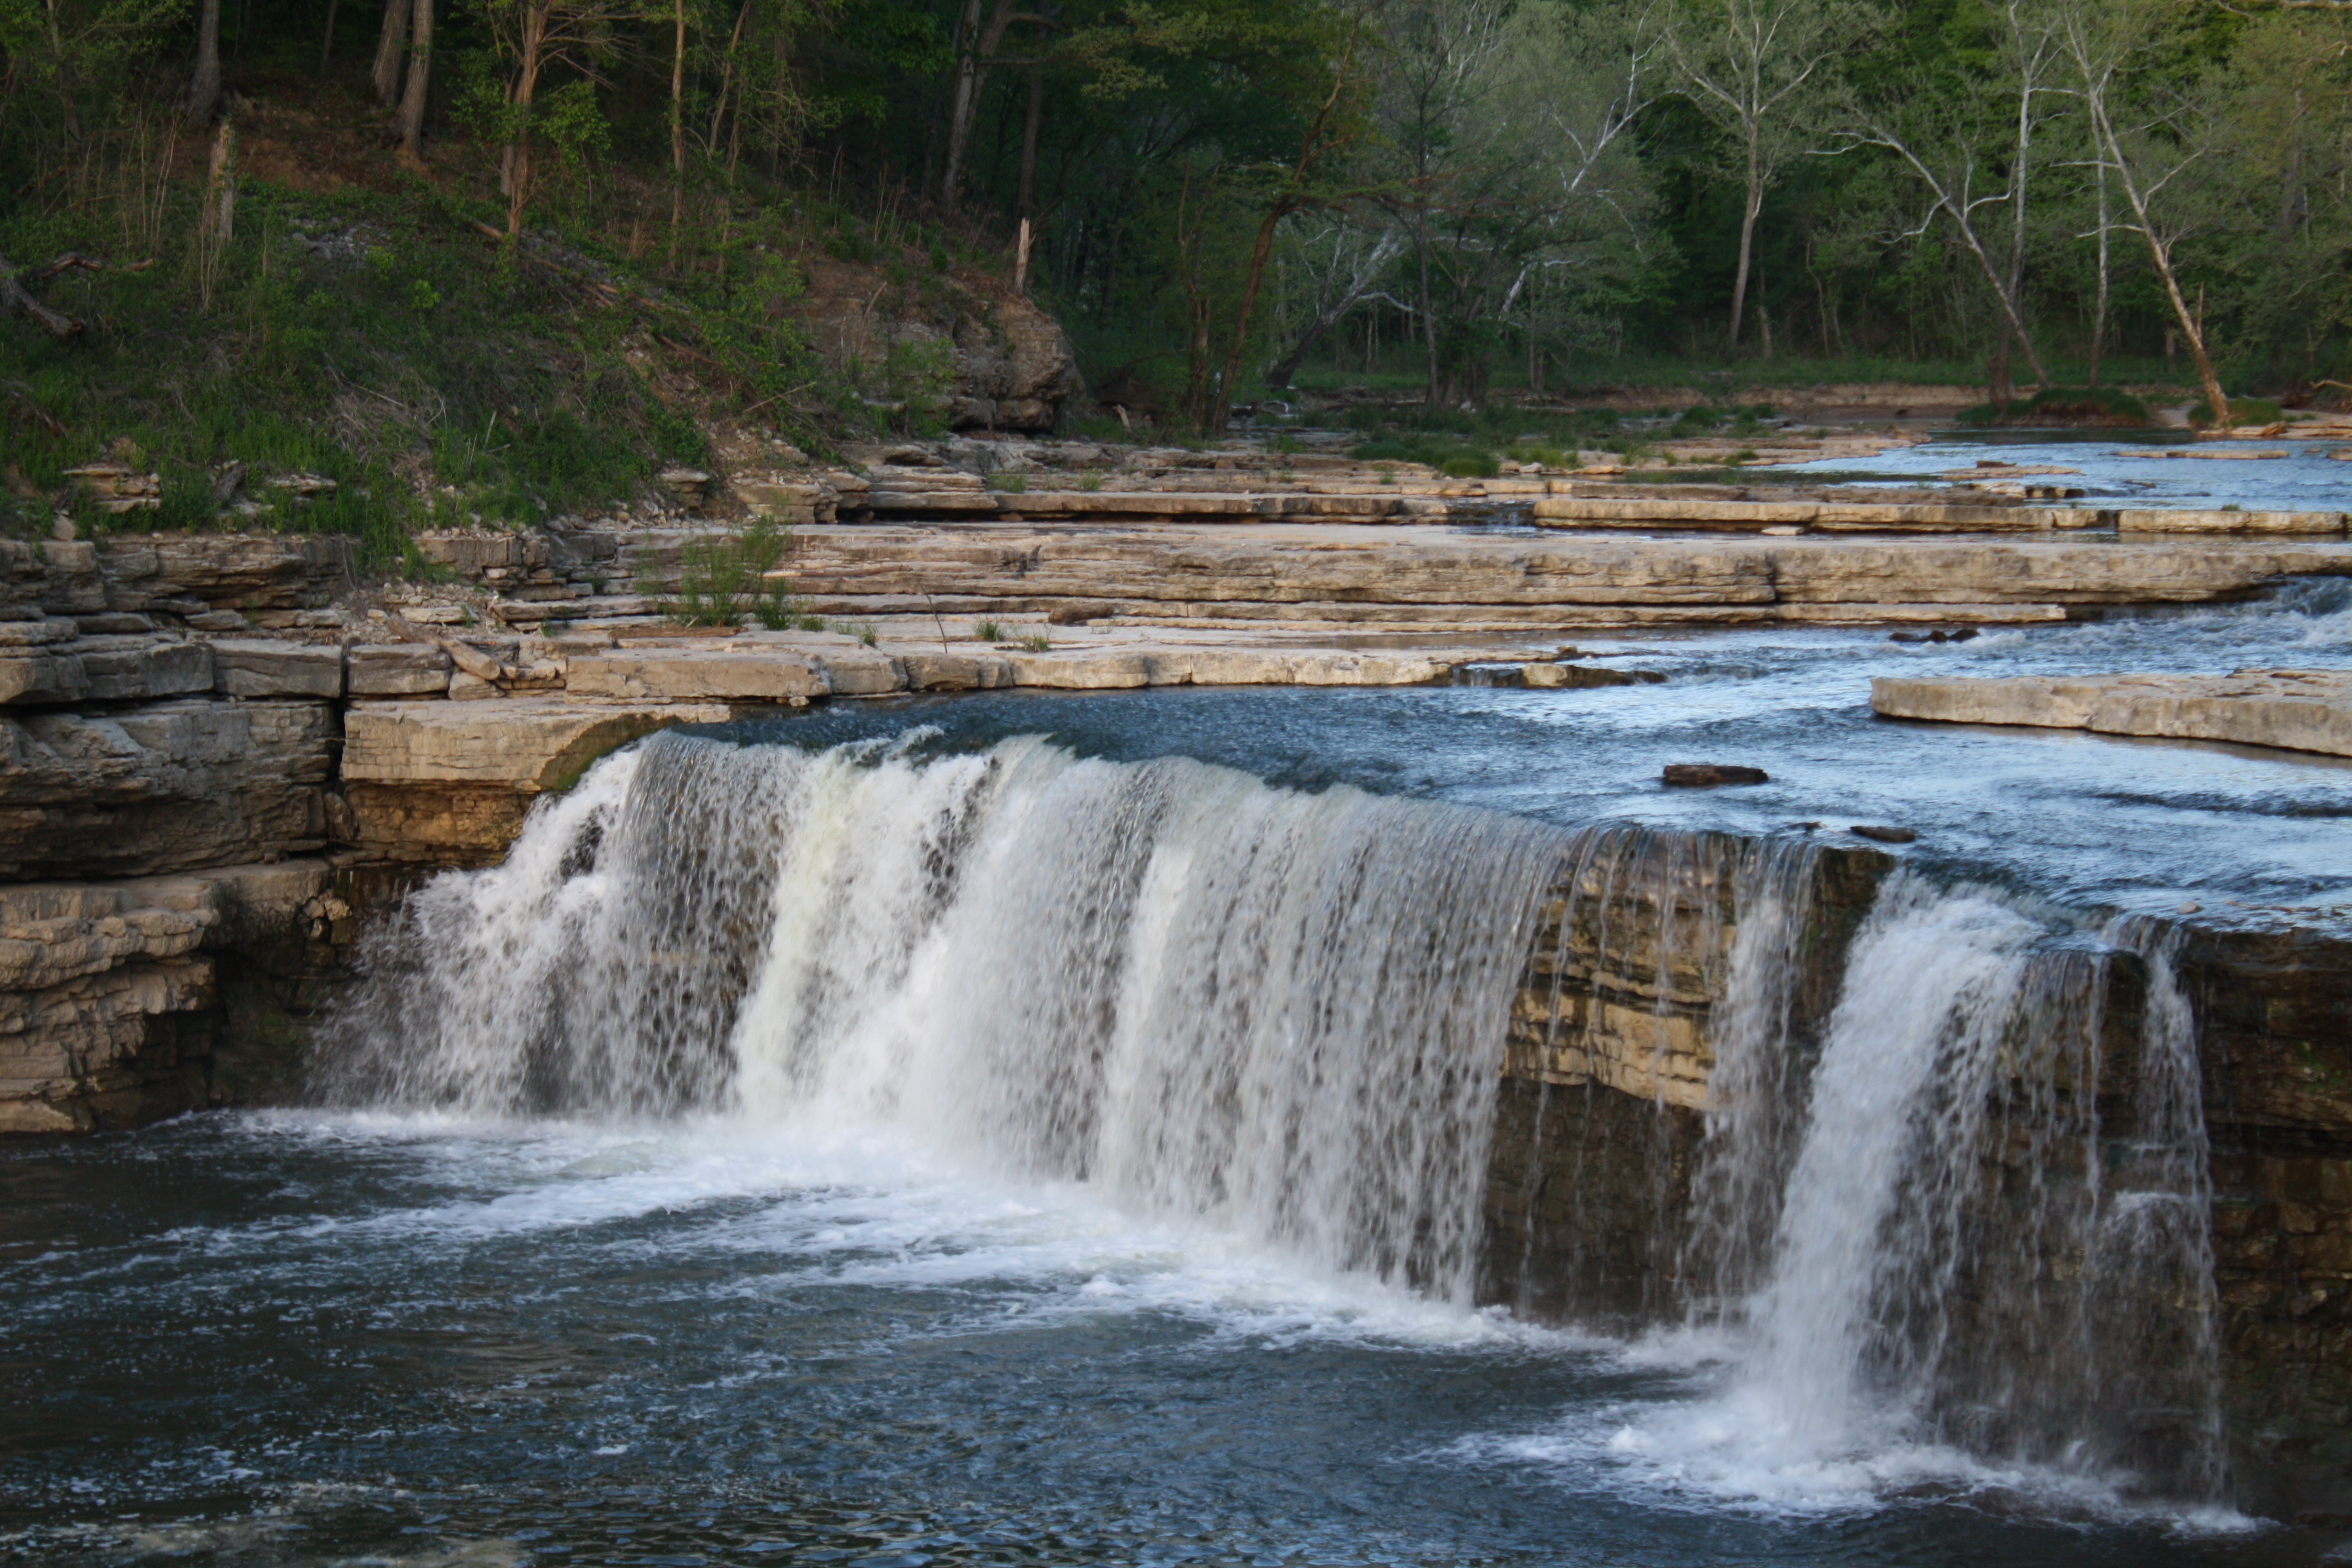
landscape, water, rock, waterfall, creek, river, stream, rapid, body of water, edge, wasserfall, water feature, watercourse